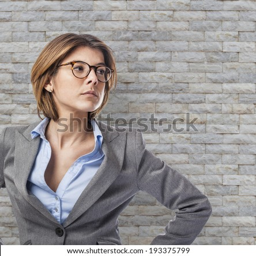
portrait of a pretty young executive woman